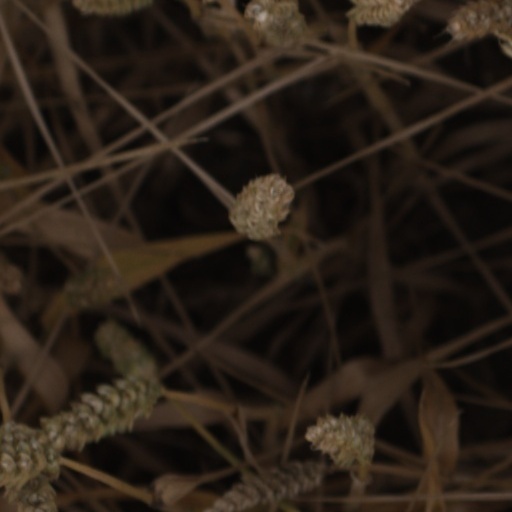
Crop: wheat